History of the Polish–Lithuanian Commonwealth (1648–1764)

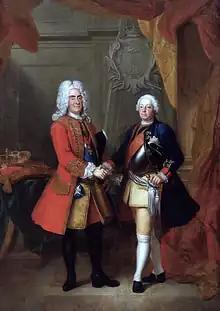
Augustus II with Frederick William I of Prussia, who aspired to protect the Protestants of the Commonwealth

Charles defeated the Saxon army at a battle near Riga in 1701, took over Courland and entered the Commonwealth, at that time not an official participant of the war. The Swedes took Warsaw and moved toward Kraków, which also fell as the Saxon and Polish forces were beaten at Kliszów in July 1702. Further Saxon defeats took place the following year at Pułtusk and Thorn (Toruń), which split the Commonwealth nobility and intensified the anti-Saxon opposition led by Cardinal Radziejowski. A confederation in Warsaw, based mainly on Greater Poland nobility, was convened, and, following the wishes of Charles XII, proclaimed a dethronement of Augustus on Feb. 14, 1704. On July 12, the election as king of Stanisław Leszczyński, the Voivode of Poznań, took place. It was the first free election in which the outcome was imposed by a foreign ruler, and the chosen, young and well-educated Polish magnate, was completely subservient to Charles. Stanisław's elevation was followed by a country-wide civil war and by the Treaty of Warsaw (1705), aimed at subjugating the Commonwealth to Swedish dominance. The Swedish monarch was granted permanent extensive territorial and other concessions, such as the right to station and conscript troops, and intended to use the Commonwealth's resources to fight Russia, his main adversary.